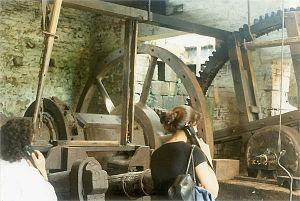
La Rivière Sheaf est une rivière de Sheffield, Angleterre, et un affluent du Don, donc un sous-affluent de la Trent par l'Ouse du Yorkshire.